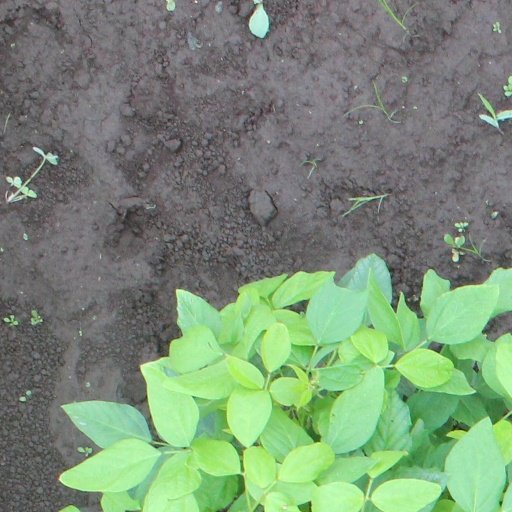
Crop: soybean